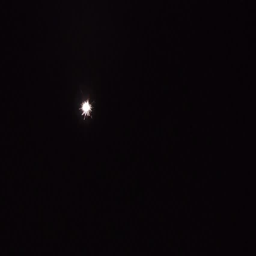
fireworks in a dark sky